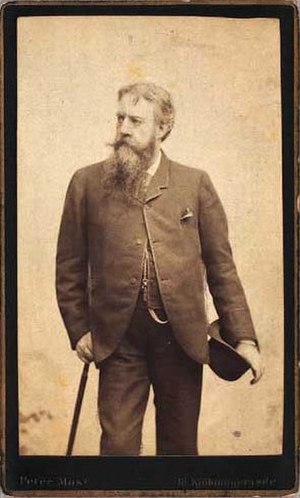
Peter Most
Selvportræt af Peter Most
Carl Peter Herman Most var en dansk portrætfotograf og en af de mest anvendte i 1800-tallets København. Han var også kunstmaler og billedskærer.